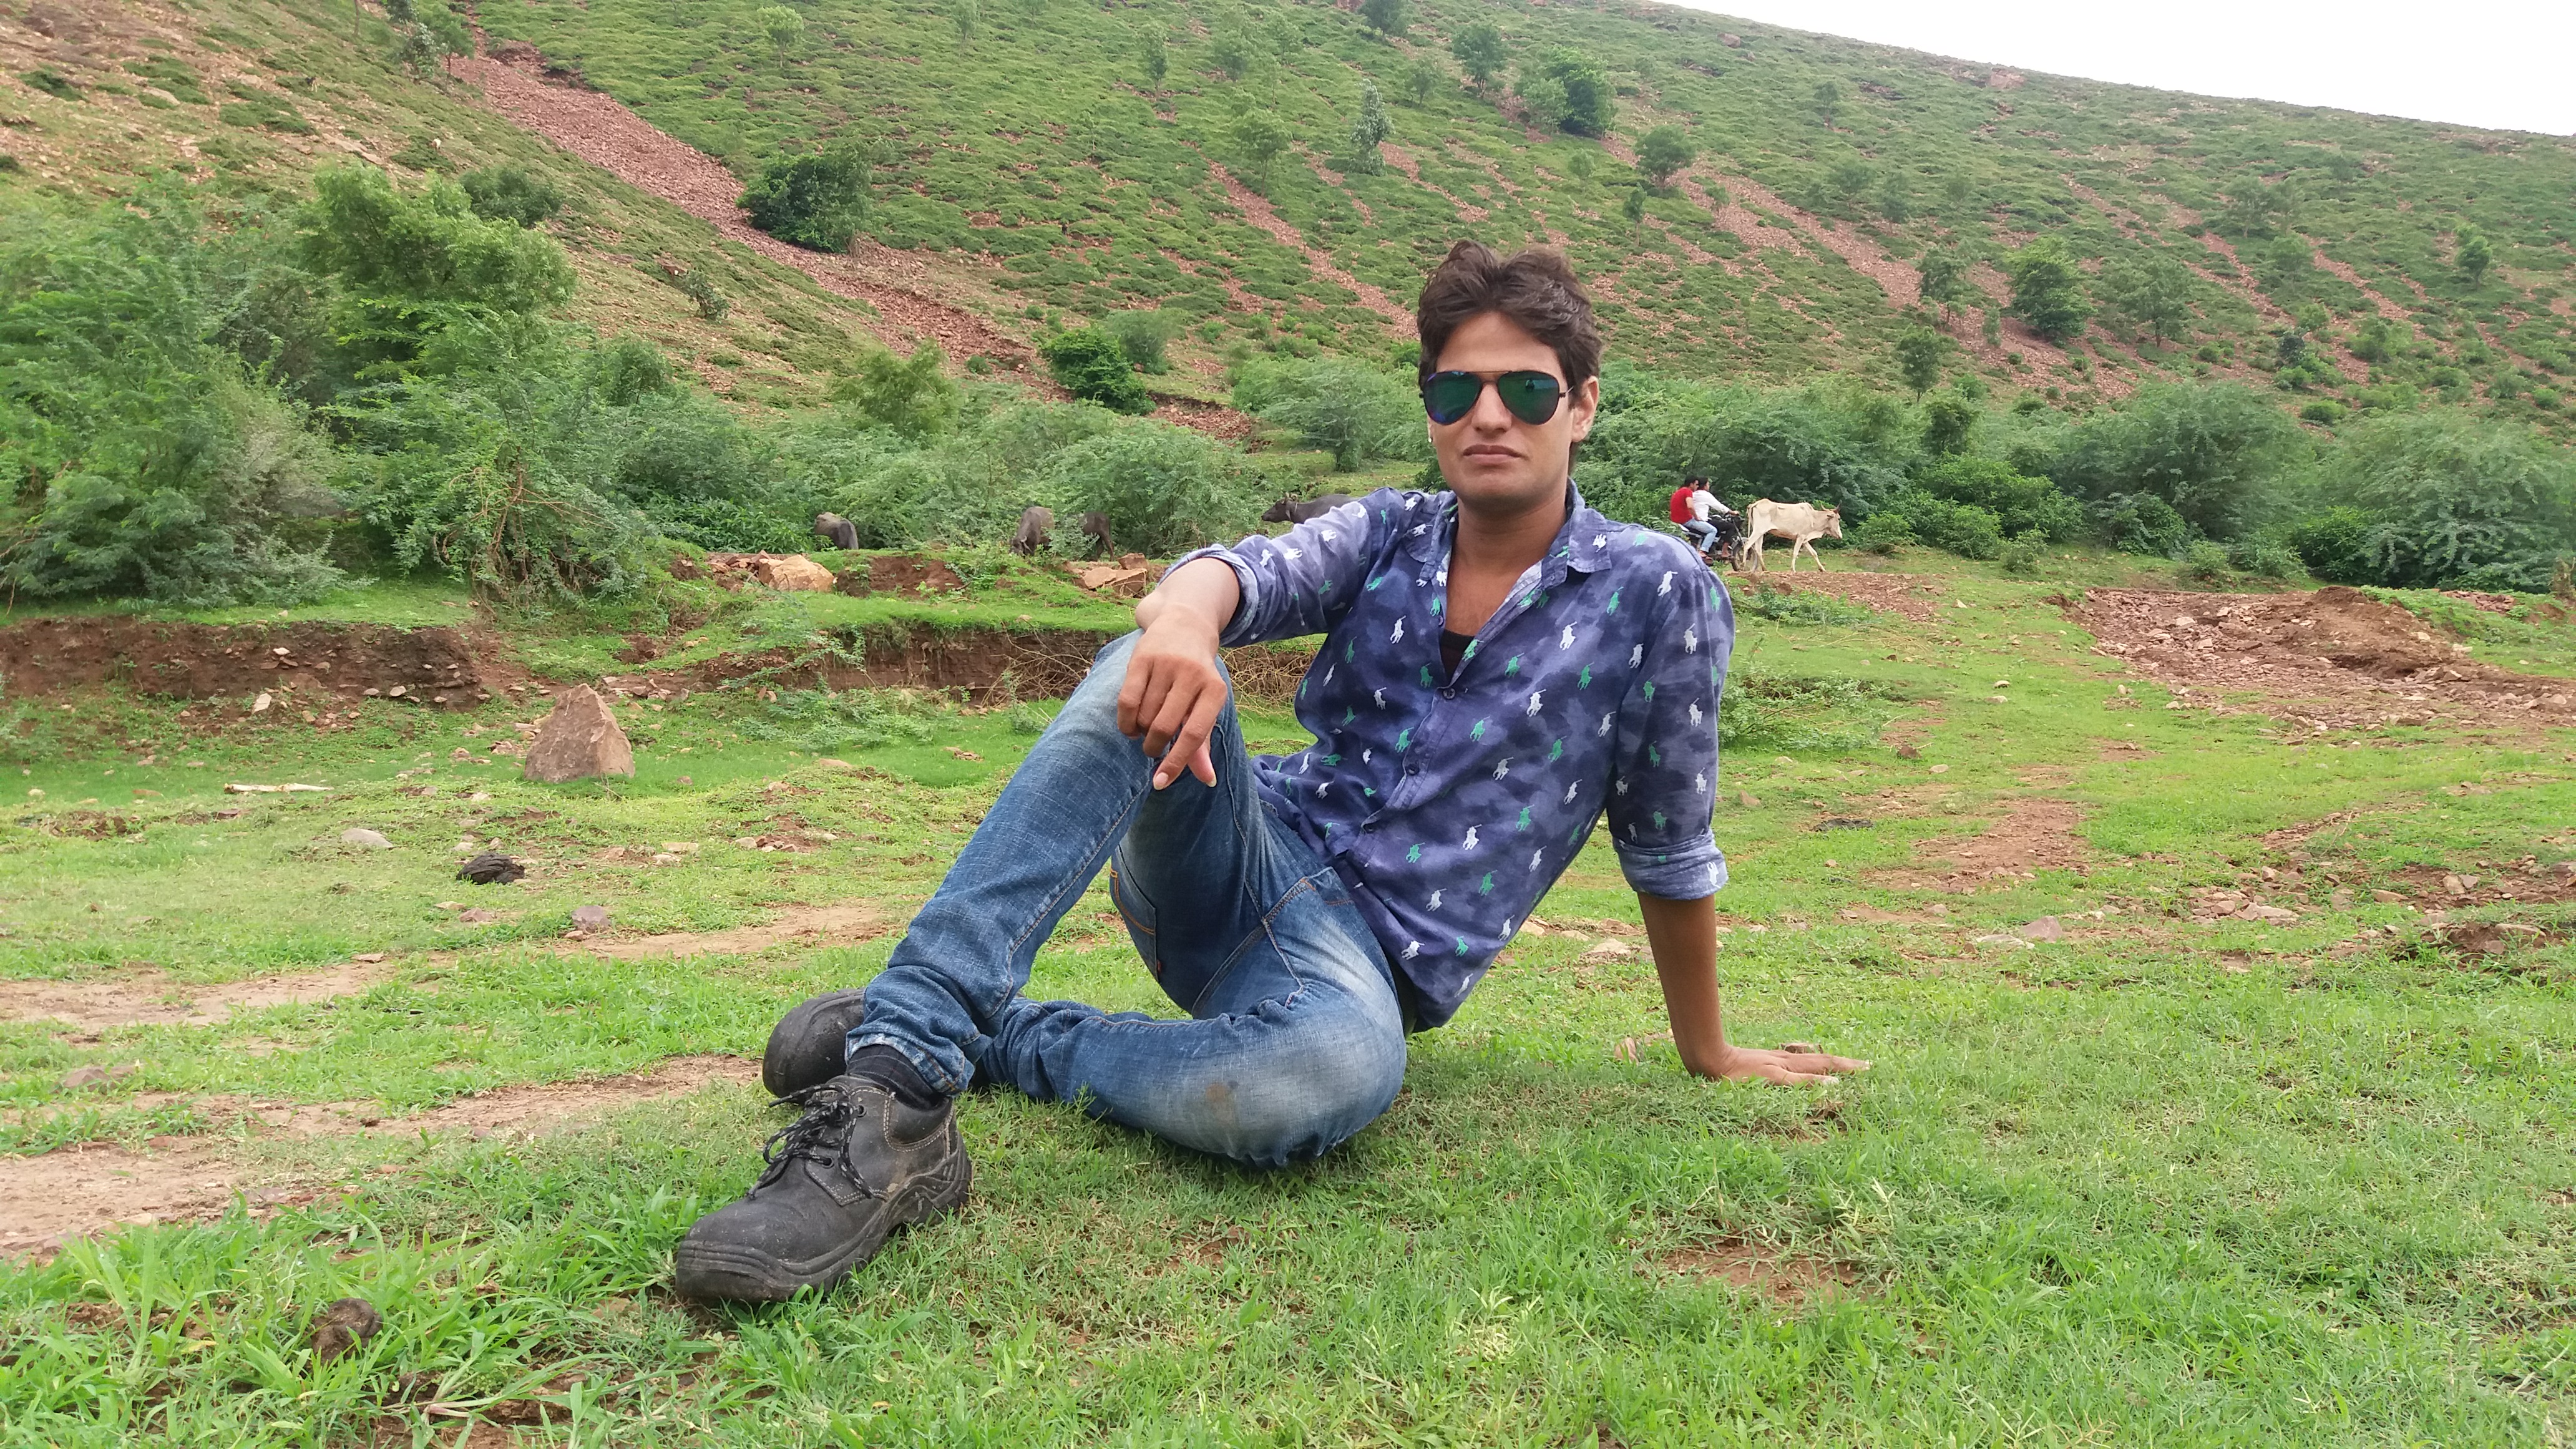
sky, grass, plant, tree, rural area, grassland, hill, agriculture, landscape, fun, plant community, field, meadow